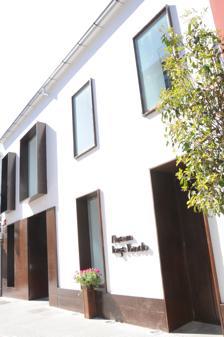
Building: Museum Jorge Rando
Country: Spain
Year built: 2015
This article's use of external links may not follow Wikipedia's policies or guidelines . Please improve this article by removing excessive or inappropriate external links, and converting useful links where appropriate into footnote references . ( October 2016 ) ( Learn how and when to remove this message ) ( Learn how and when to remove this message ) Building in Málaga, Spain Museum Jorge Rando General information Architectural style Contemporary Location Málaga , Spain Technical details Structural system Structure-based portal of reinforced concrete Design and construction Architect(s) D. José Antonio González Vargas Website museojorgerando .org /en /index .html The Museum Jorge Rando is the first expressionist museum in Málaga , Andalusia, Spain. Dedicated to the painter Jorge Rando , it collects his works and it temporally hosts the works of other national and international artists belonging to this movement . It was officially inaugurated on May 28, 2015. Façade of the Museum Jorge Rando The Museum The mission of the museum is centered first of all on the study and the diffusion of the Jorge Rando work, as well as on the investigation about poetics of Expressionism , a movement which started at the end of the 19th century and is still pretty active in our times, and thanks to it some of the most fecund contributions to the contemporary western culture , in the wider sense, originated. [ circular reference ] The study and the representation of the different artistic facets, such as painting, sculpture, architecture, philosophy, literature, cinema, and music, are included among its priorities. Social inclusion through Art with CEAR. It is a museum which is meant to be the reflection of Jorge Rando 's work, originating a cultural philosophy homologated to his thinking. Moved by the motto "Doors are always open… so that people can go inside and the museum goes outside", it has become a museum which looks at the Arts under a spiritual and humanistic perspective. Museum Jorge Rando: Room 4. Entrance and guided tours assistance are all free. Picture from the performance 'Personne', event of 'El Gabinet' (ciclo de literatura). 'Versos y canciones para las noches de estío', poem cycle Exhibitions Jorge Rando Work The rooms host Jorge Rando 's artistic production, with an expositive discourse on the move, characterized by the interchange of the artist’s different themed cycles, in order to accompany the artwork of the invited artists. [ circular reference ] Sculpture of 'Children' belonging to the cycle 'Prostitución'. Temporary exhibitions The temporary exhibitions embrace national and international artists bound to expressionism or neo-expressionism . During its first year it held an exhibition of the drawings of the artist Käthe Kollwitz and on the 14th of the following December there will be inaugurated the first magna exhibition in Spain of the sculptor Ernst Barlach . Temporary exhibition about the work of Käthe Kollwitz . La Sala de Estar del Arte The museum is meant to be the Living Room of Art (La Sala de Estar del Arte). All throughoutthe year it embraces representations of different artistic disciplines . El color del sonido (The color of the sound) is the cycle dedicated to music; Luces y sombras (Lights and Shadows) is the film screening and discussion cycle, with introduction and a debate at the end; El Gabinet is the cycle dedicated to literature, theatre, and narrative; Arte (Art) is the cycle dedicated to art discussions and Reports , and artistic meetings, while Lo que está pasando (What is going on) is the cycle dedicated to the debate about different themes and issues, coordinated by the UNESCO chair of Communication of Málaga University . Picture from the cinema cycle called 'Luces y sombras'. Event from the music cycle 'El color del sonido'. 'Lo que está pasando', the cycle dedicated to the debate about topical issues. Visits and education The museum offers Guided tours , that need neither to be booked nor a minimum number of participants. They are discussions offered by Art Historians , in which prefixed guidelines do not exist: they are meant to be an exchange of impressions related to the visitant requests and the necessities, so that every visit turns into a discovery and a mutual enrichment. Museum Jorge Rando: Room 3. Also personalized tours can be arranged, for groups that have special necessities. There is a program aimed to let expressionism , neo-expressionism , and the contemporary art in general become closer to students, thanks to guided tours, artistic workshops , and debate meetings. Sculputure with six chapels in honour of the Lady of Victory. The Building The Museum Jorge Rando is an integral part of the Las Mercedarias monastery , in via Cruz del Molinillo, Málaga . It was built on the drawings of the architect D. Manuel Rivera Valentín (1878) and it is considered an emblematic building, mainly of artistic interest. A magnificent specimen of mandarin orange tree stands out in the posterior inner yard of the monastery : more than 140 years ago it was planted by the founder of the monastery . The adjustment works made to a part of the monastery , in order to turn it into the museum, were started in 2011 by the City Council of Málaga and they finished during the Spring 2014, under the direction of the architect D. José Antonio González Vargas. The strength of expressionist art could not have found a better place than one that preserves such a spiritual implication. Installations The Museum Jorge Rando has combined in its construction the old side of the courtyard with the new installation in béton brut (raw concrete) and Weathering steel . A synergy that combines the spirituality and quietness of the monastery with the strength of the Expressionist art . It has four exposition rooms illuminated by natural light : this is one of the most relevant points of the construction. Moreover, in the museum there are other spaces like the library, the inner yard and the workshop , which is the space dedicated to the creation of Paintings . A group of artists usually make regular use of it, making it a meeting point where the dialogue between artists, Historians , and visitors is always open, allowing the continuous exchange of opinions and the debate about Art and culture. Administration The direction, administration and all the activities of the museum, such as the exhibition, the cycles of debate related to art and the aesthetics of expressionism, the workshops, and seminars, etc., will be under the direction of the Jorge Rando Foundation. References